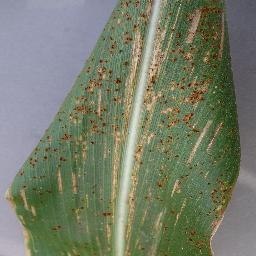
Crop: corn
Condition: (maize)_cercospora_spot_gray_spot